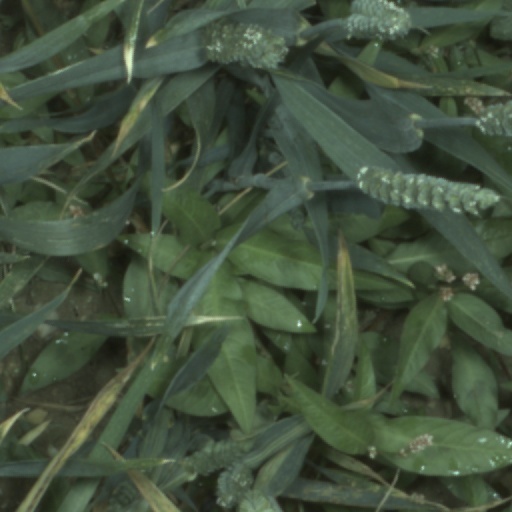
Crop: wheat